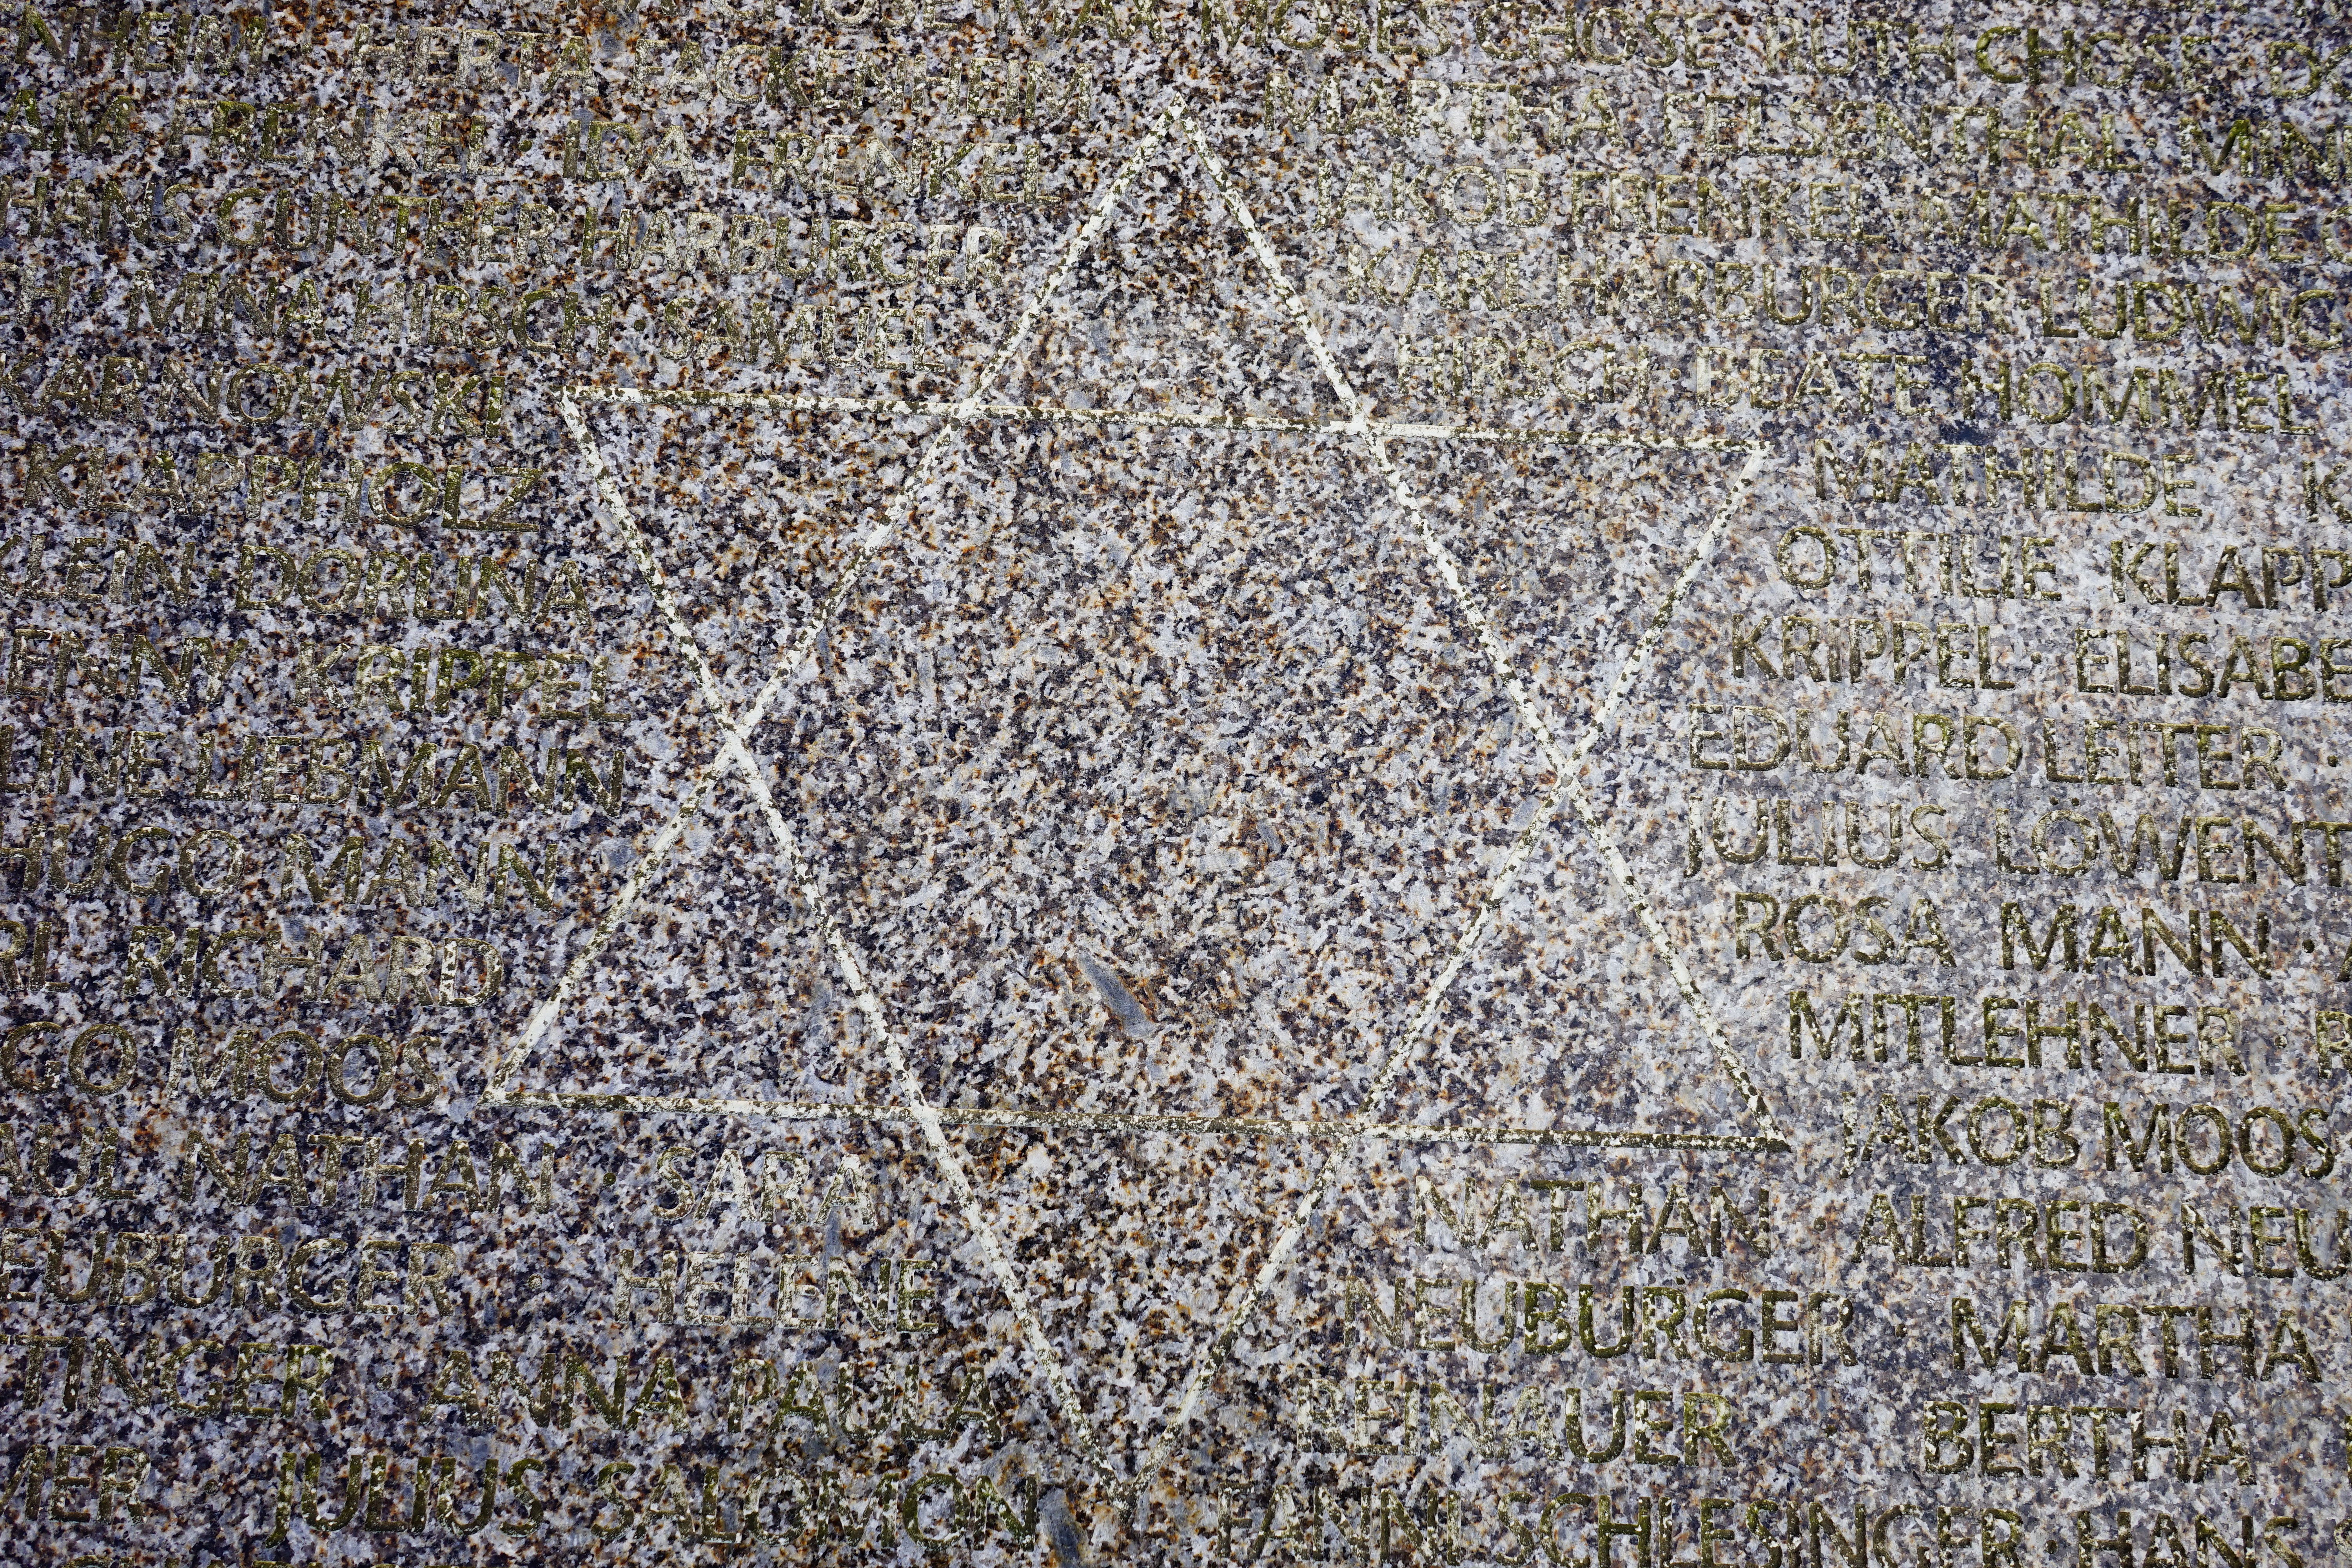
sand, star, texture, frost, stone, asphalt, pattern, soil, material, art, gravel, carpet, jewish, memorial plaque, judaism, memorial stone, flooring, star of david, road surface, grass family